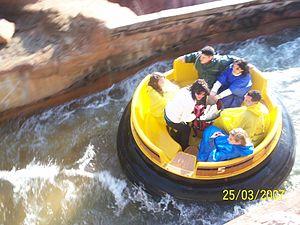
Grand Canyon Rapids est une attraction aquatique de type bouées, située dans le parc à thème espagnol PortAventura proche de Barcelone.